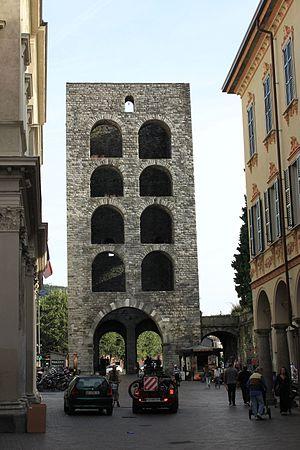
Come, Italie